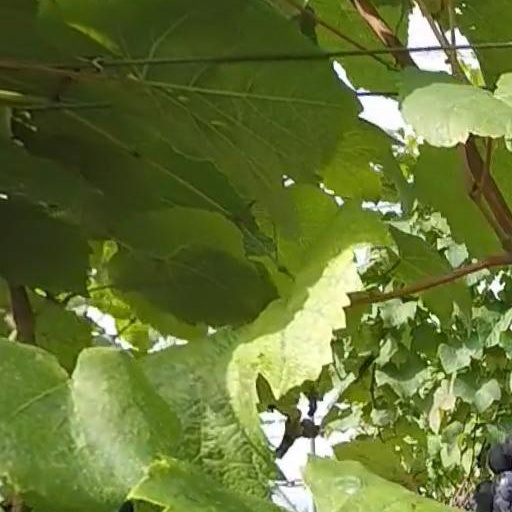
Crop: grape